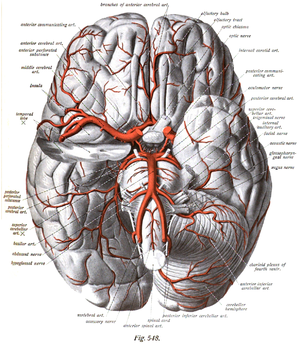
Le polygone de Willis ou cercle artériel du cerveau est un système d'anastomoses artérielles situé à la base du cerveau, permettant l'apport de sang pour le fonctionnement de ce dernier. Cette structure est présente chez tous les vertébrés.